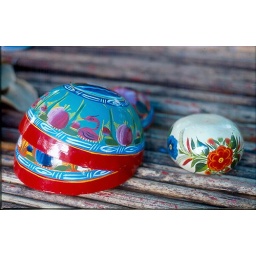
flowers and birds painted on gourd bowls by a Nahua family from Lomalapa, Guerrero